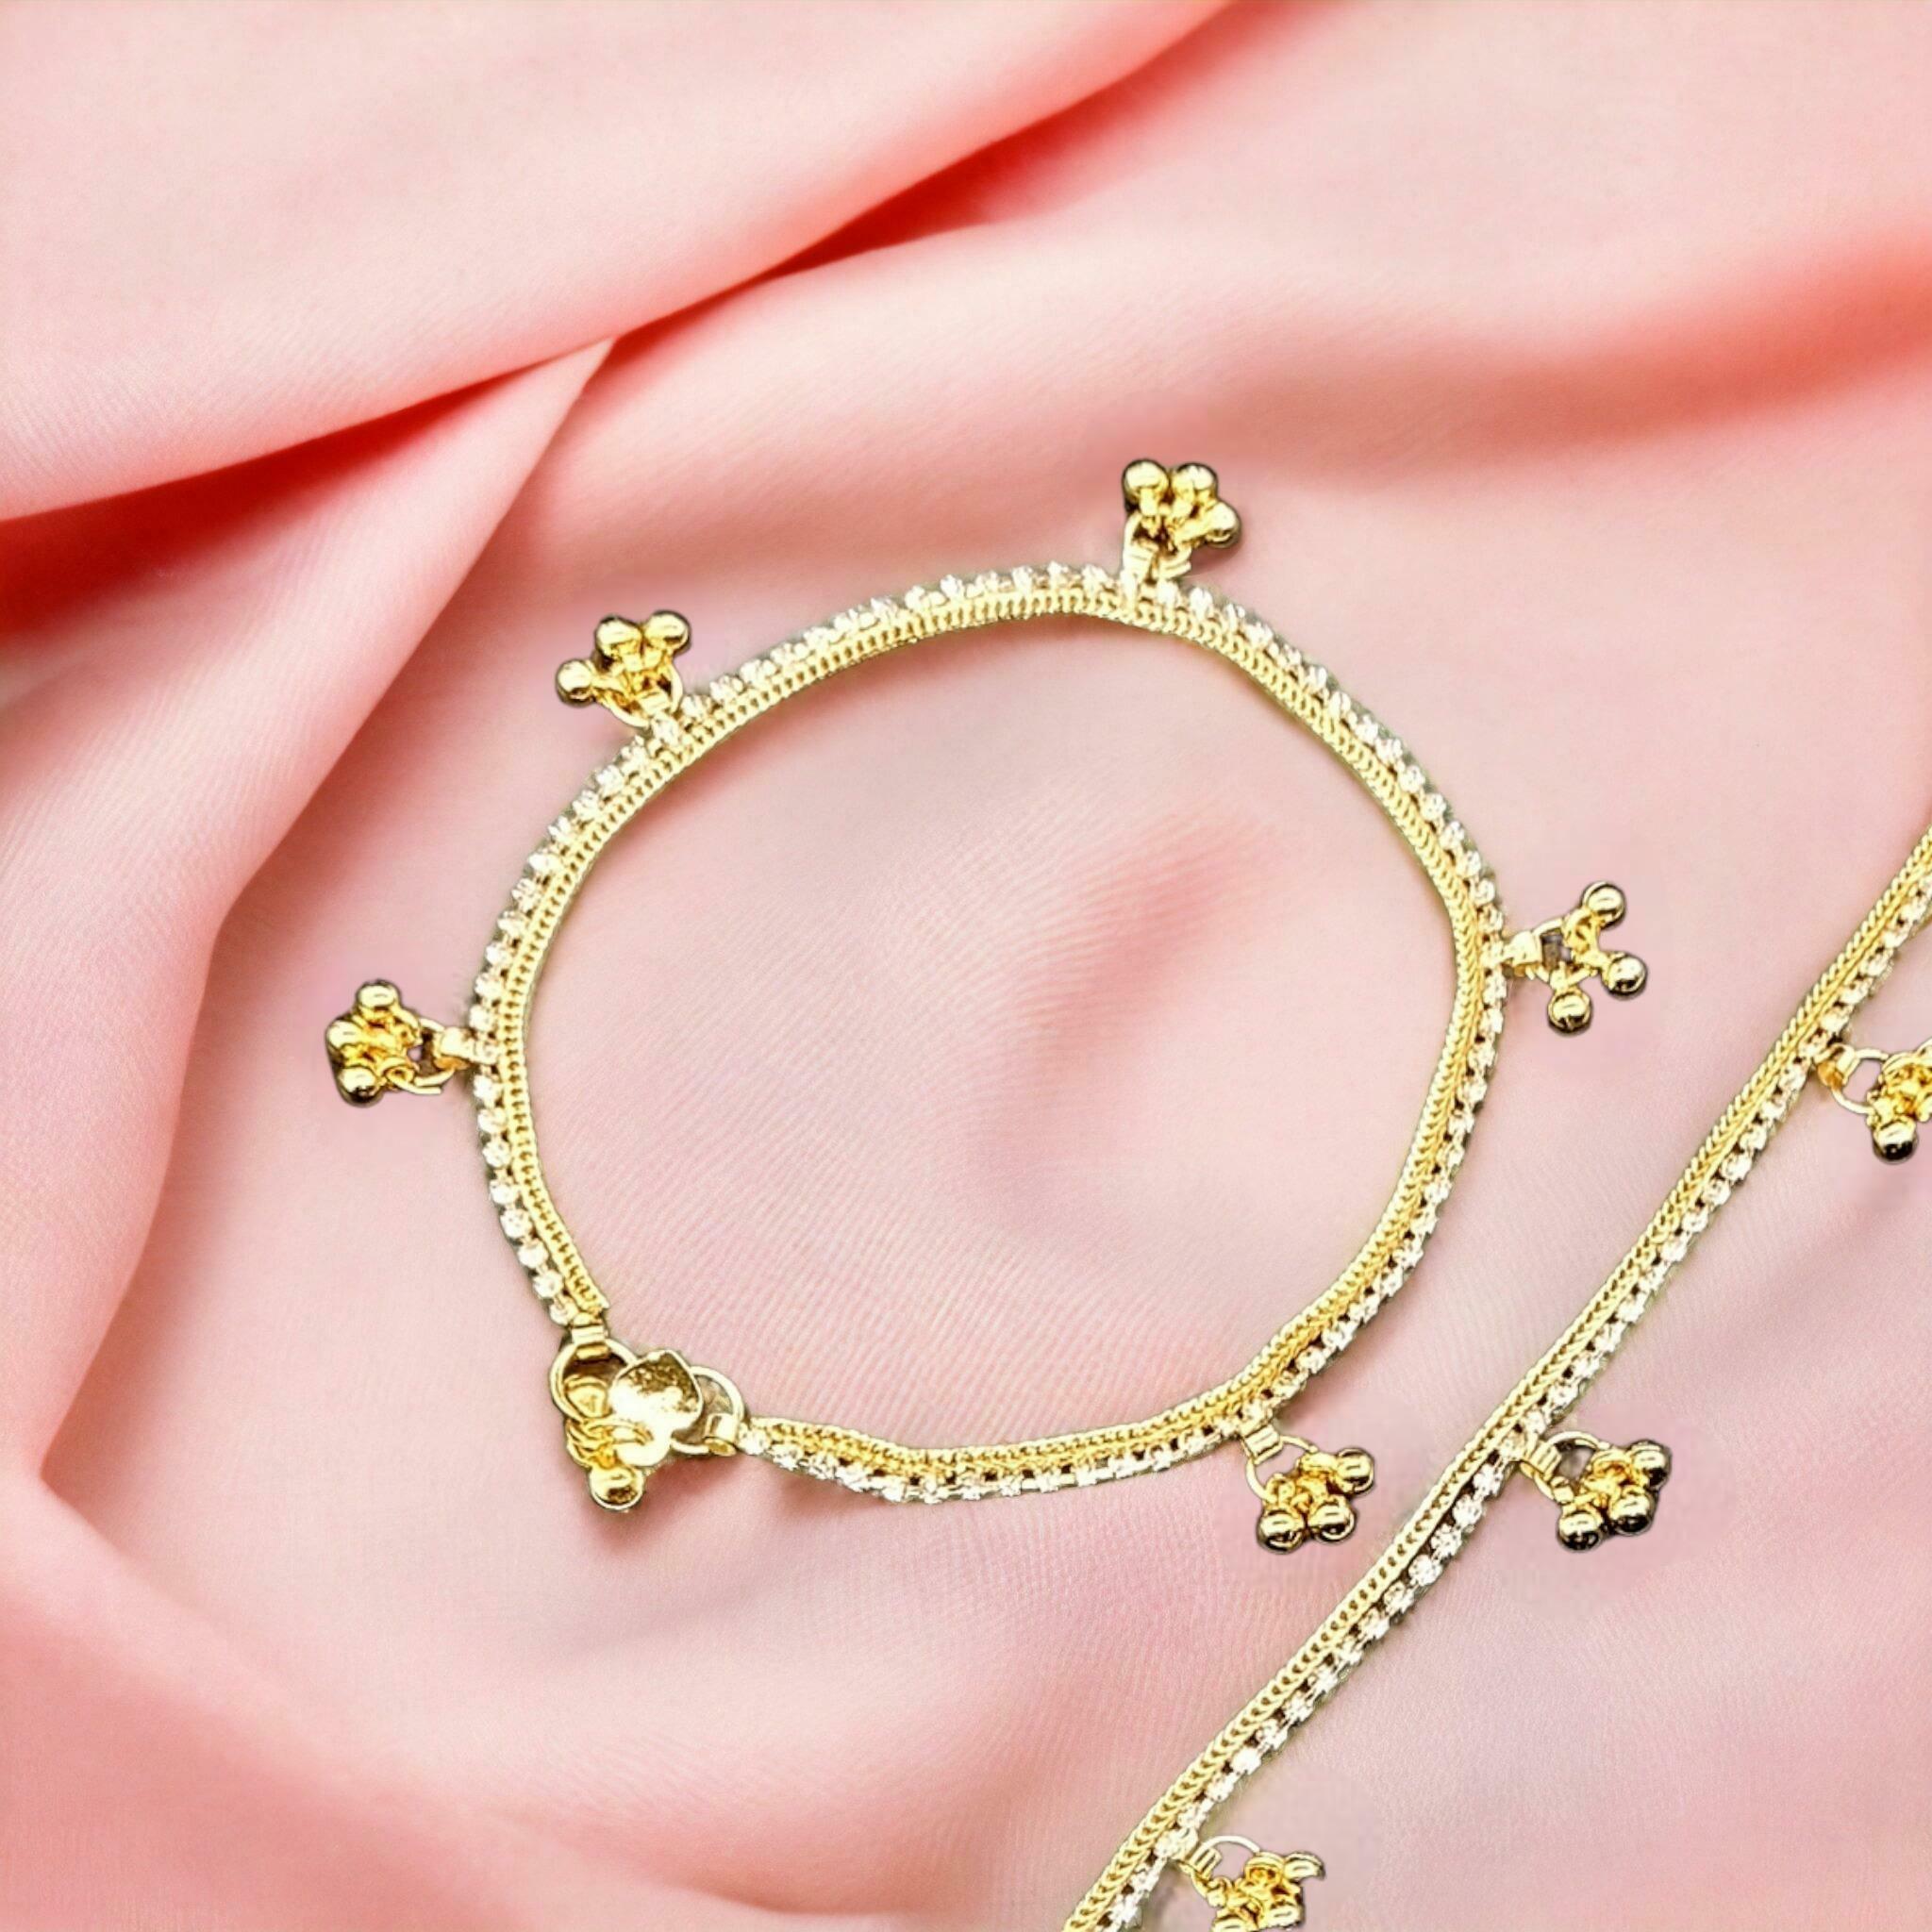
BR Ornaments A199 Alloy Anklet (Pack of 2)
Type: Anklet
Brand: BR Ornaments
Price: Rs. 210
 This silver anklet looks good with all indian outfitsor traditional outfits suitable girls and women of all ages. grab this pair of anklets, you will feel stylish ankle and shining silver anklet will make beautiful, you must buy the sns traders anklets you will never go wrong with the latest design, fancy anklets in silver jewellery.